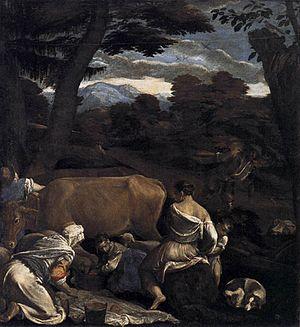
L'école vénitienne de peinture s'est développée essentiellement à Venise même, dans ce lieu indispensable aux échanges entre le Nord et le Sud, l'Europe du Nord et les pays baignés par la Méditerranée, L'Orient et l'Occident, durant une longue période qui va du XIVᵉ siècle au XVIIIᵉ siècle, période de rayonnement de l'École vénitienne. Elle a rassemblé des peintres provenant des environs, ceux des territoires de la République, sur la terre ferme, et d'anciennes familles vénitiennes. Leurs peintures, devenues célèbres à Venise, ont été commercialisées dans toute l'Europe.